Kathleen Weil

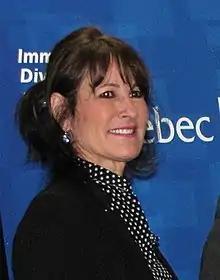

Kathleen Weil is a Canadian politician and lawyer. Weil was elected to represent the riding of Notre-Dame-de-Grâce in the National Assembly of Quebec in the 2008 provincial election. She is a member of the Quebec Liberal Party and a former provincial cabinet minister.